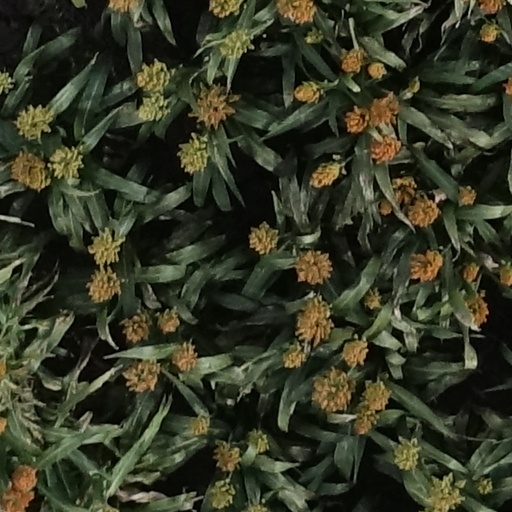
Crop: sorghum